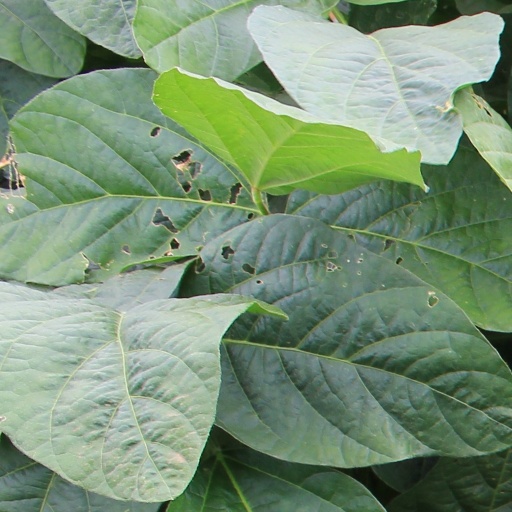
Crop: soybean